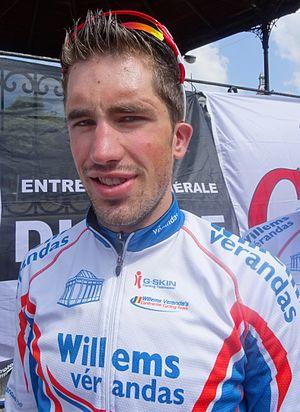
Reportage réalisé le samedi 17 mai à l'occasion du départ du Grand Prix Criquielion 2014 à Boussu, Belgique.
Jelle Mannaerts, né le 14 octobre 1991 à Lommel, est un coureur cycliste belge, membre de l'équipe Huban-Titan Cargo.
La saison 2014 de l'équipe cycliste Verandas Willems est la deuxième de cette équipe.